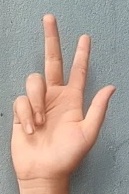
ASL sign: 3